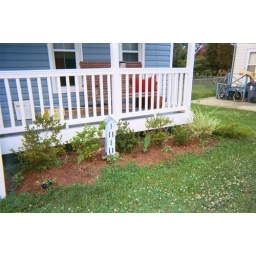
butterfly house in front yard